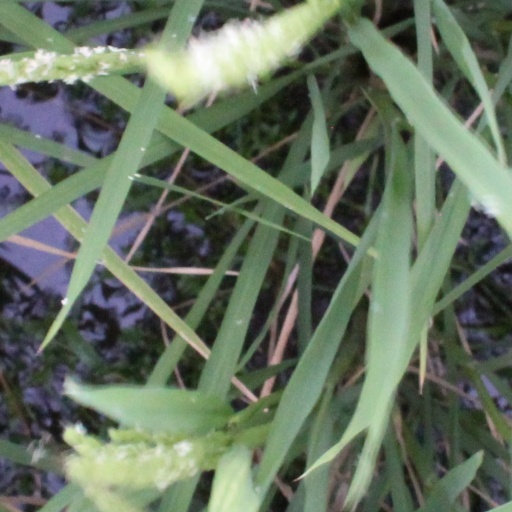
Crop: rice